Glynis Johns

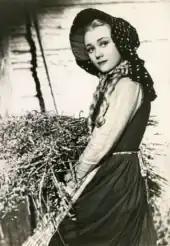
Publicity photo for "49th Parallel" (1941)

Johns averaged one and a half films a year throughout the 1940s, starting in 1940 with "Under Your Hat", in which she played Winnie, a supporting character to Jack Hulbert's Jack Millett and Cicely Courtneidge's Kay Millett in this musical comedy spy film. Johns' scene in the 1941 British historical drama "The Prime Minister" as Miss Sheridan did not make the final cut, though her role in the 1941 British and Canadian World War II drama film "49th Parallel", in which she replaced Elisabeth Bergner as Anna, earned her a National Board of Review Award for Best Acting and international acclaim. She continued with supporting roles as Romanian resistance fighter Paula Palacek in the 1943 British spy film, "The Adventures of Tartu"; supernatural innkeeper Gwyneth (alongside her father Mervyn Johns' Rhys) in the 1944 British drama film, "The Halfway House"; and the fun-loving cousin of Deborah Kerr's Dizzy Clayton in the 1945 British drama film, "Perfect Strangers", in which she was part of a very talented cast including Roger Moore, and for which "Radio Times' "Robyn Karney said she was "excellent". In a starring role, Johns played Millie in the 1946 British comedy film "This Man Is Mine" and war widow Judy in the 1947 British drama film "Frieda". David Parkinson noted that Johns "seemed to epitomise modern British womanhood". Conversely, she was cast as Mabel Chiltern in "An Ideal Husband" (1947), Alexander Korda's adaptation of the 1895 play by Oscar Wilde, in which Johns helps Lord Arthur Goring (Michael Wilding) prevent Laura Cheveley (Paulette Goddard) from destroying the reputation of her politician brother, Sir Robert Chilton (Hugh Williams).